Sikh state

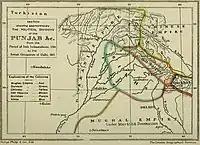
Approximate political map of Punjab from 1764 to 1803 by Joseph Davey Cunningham. The area under Sikh-rule is coloured blue.

A Sikh state is a political entity that is ruled by Sikhs. There were various Sikh states, empires, and dynasties, beginning with the first Sikh state established by Banda Singh Bahadur to the Sikh-ruled princely states of British India. Sikhism turned toward militancy by the end of the 17th century and by the 18th century, the Sikhs had established themselves as a dominant player in regional affairs, becoming the political elite of the Punjab. This transformation has been described as being one of rebels turning into rulers. During British-rule, the idea of Sikhs being a unique nation developed further and was aided by the colonial administrative policies. However, territoriality has not played a major part in the self-identity of the Sikhs.